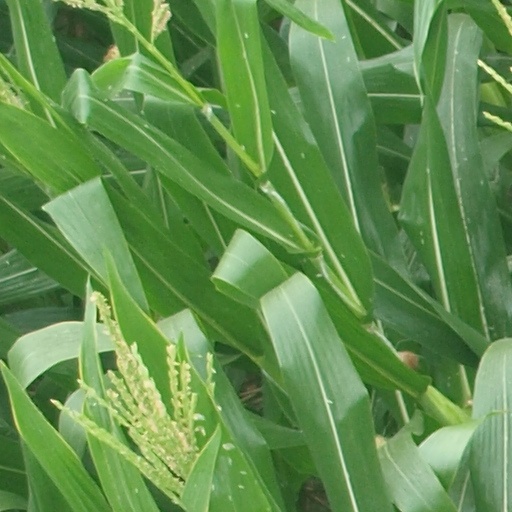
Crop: maize; corn